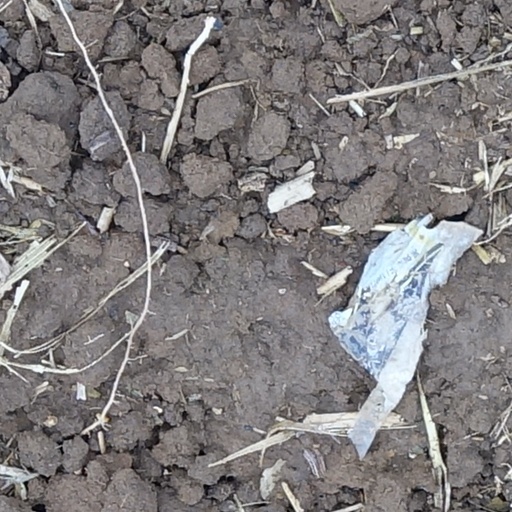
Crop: wheat